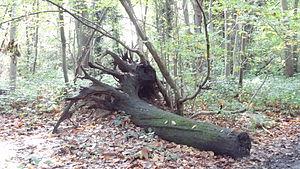
Oxleas Wood est l'un des rares vestiges de l'ancienne à forêt à feuilles caduques située à Eltham dans le Royal Borough de Greenwich, dans le sud de Londres. Certaines parties remontent à plus de 8 000 ans jusqu'à la fin de la dernière période glaciaire, le Dryas récent. Il fait partie d'une plus grande zone continue de bois et de parcs sur le côté sud de Shooter's Hill : les autres parties sont Jack Wood, Castle Wood, Oxleas Meadows, Falconwood Field, Eltham Common et Eltham Park North. Eltham Park North comprend l'ancien bois de Shepherdleas. Il abrite également le château de Severndroog.